Anthony Rendon

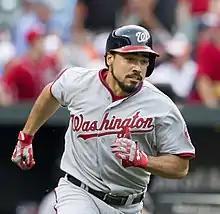
Rendon with the Washington Nationals in 2014

After playing mostly second base the previous year, Rendon was moved back to his "natural position" as the Nationals' third baseman in the 2014 season. The year would be a breakout one for Rendon, who led the National League in runs scored, with 111, while putting up a .287/.351/.473 slash line, hitting 21 home runs and stealing 17 bases over the course of the season. Rendon placed fifth in National League Most Valuable Player voting and was awarded a Silver Slugger for his performance as a top-hitting third baseman. He ranked second among National League position players in wins above replacement, just behind Andrew McCutchen of the Pittsburgh Pirates.